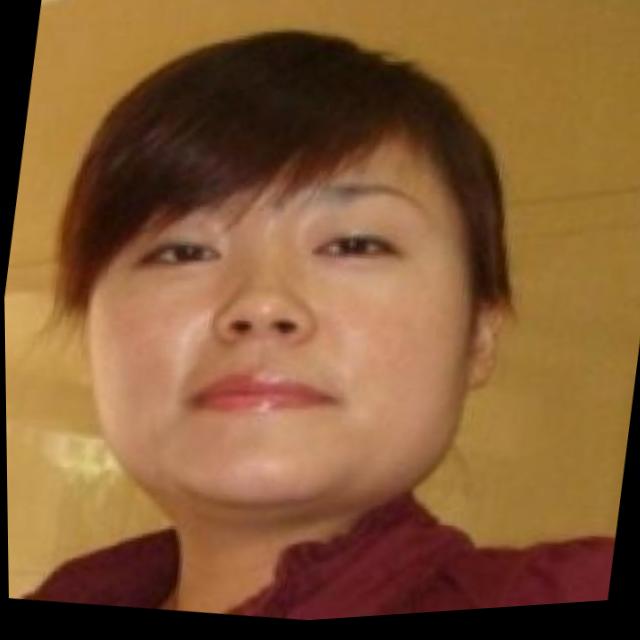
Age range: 21-44